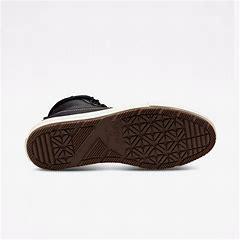
Brand: Converse
Model: Chuck Taylor All Star